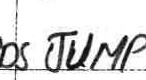
Label: jump